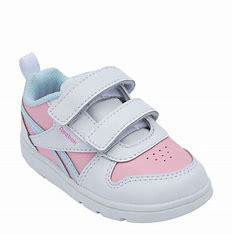
Brand: Reebok
Model: Royal Prime 2